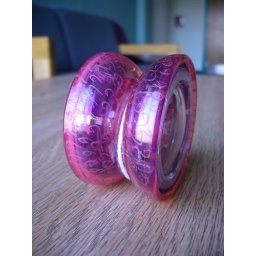
the hill by your house